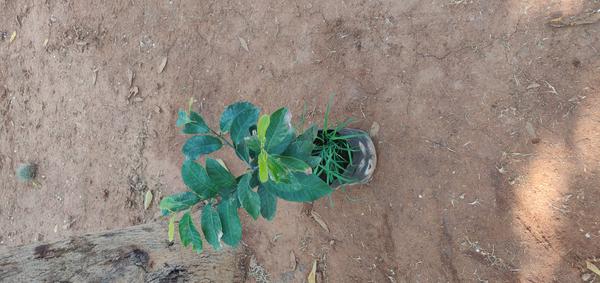
Plant: Mango